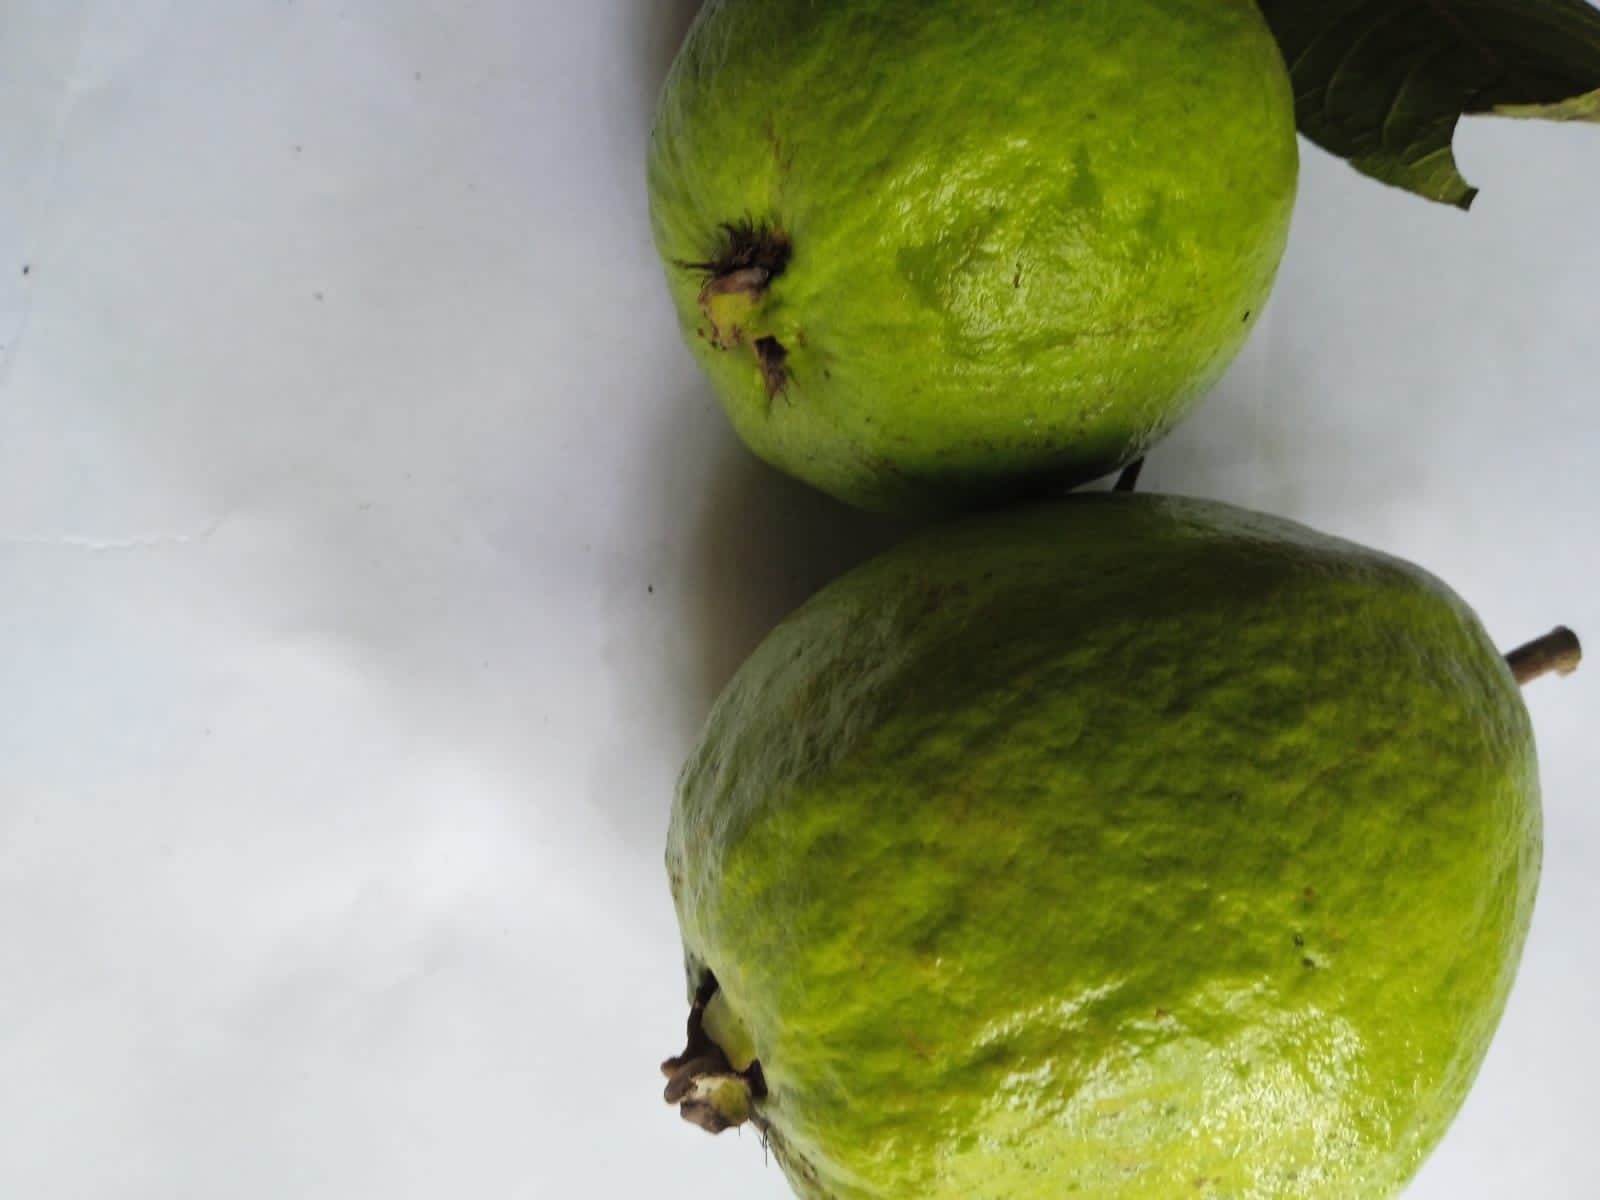
Fruit: guava
Condition: fresh